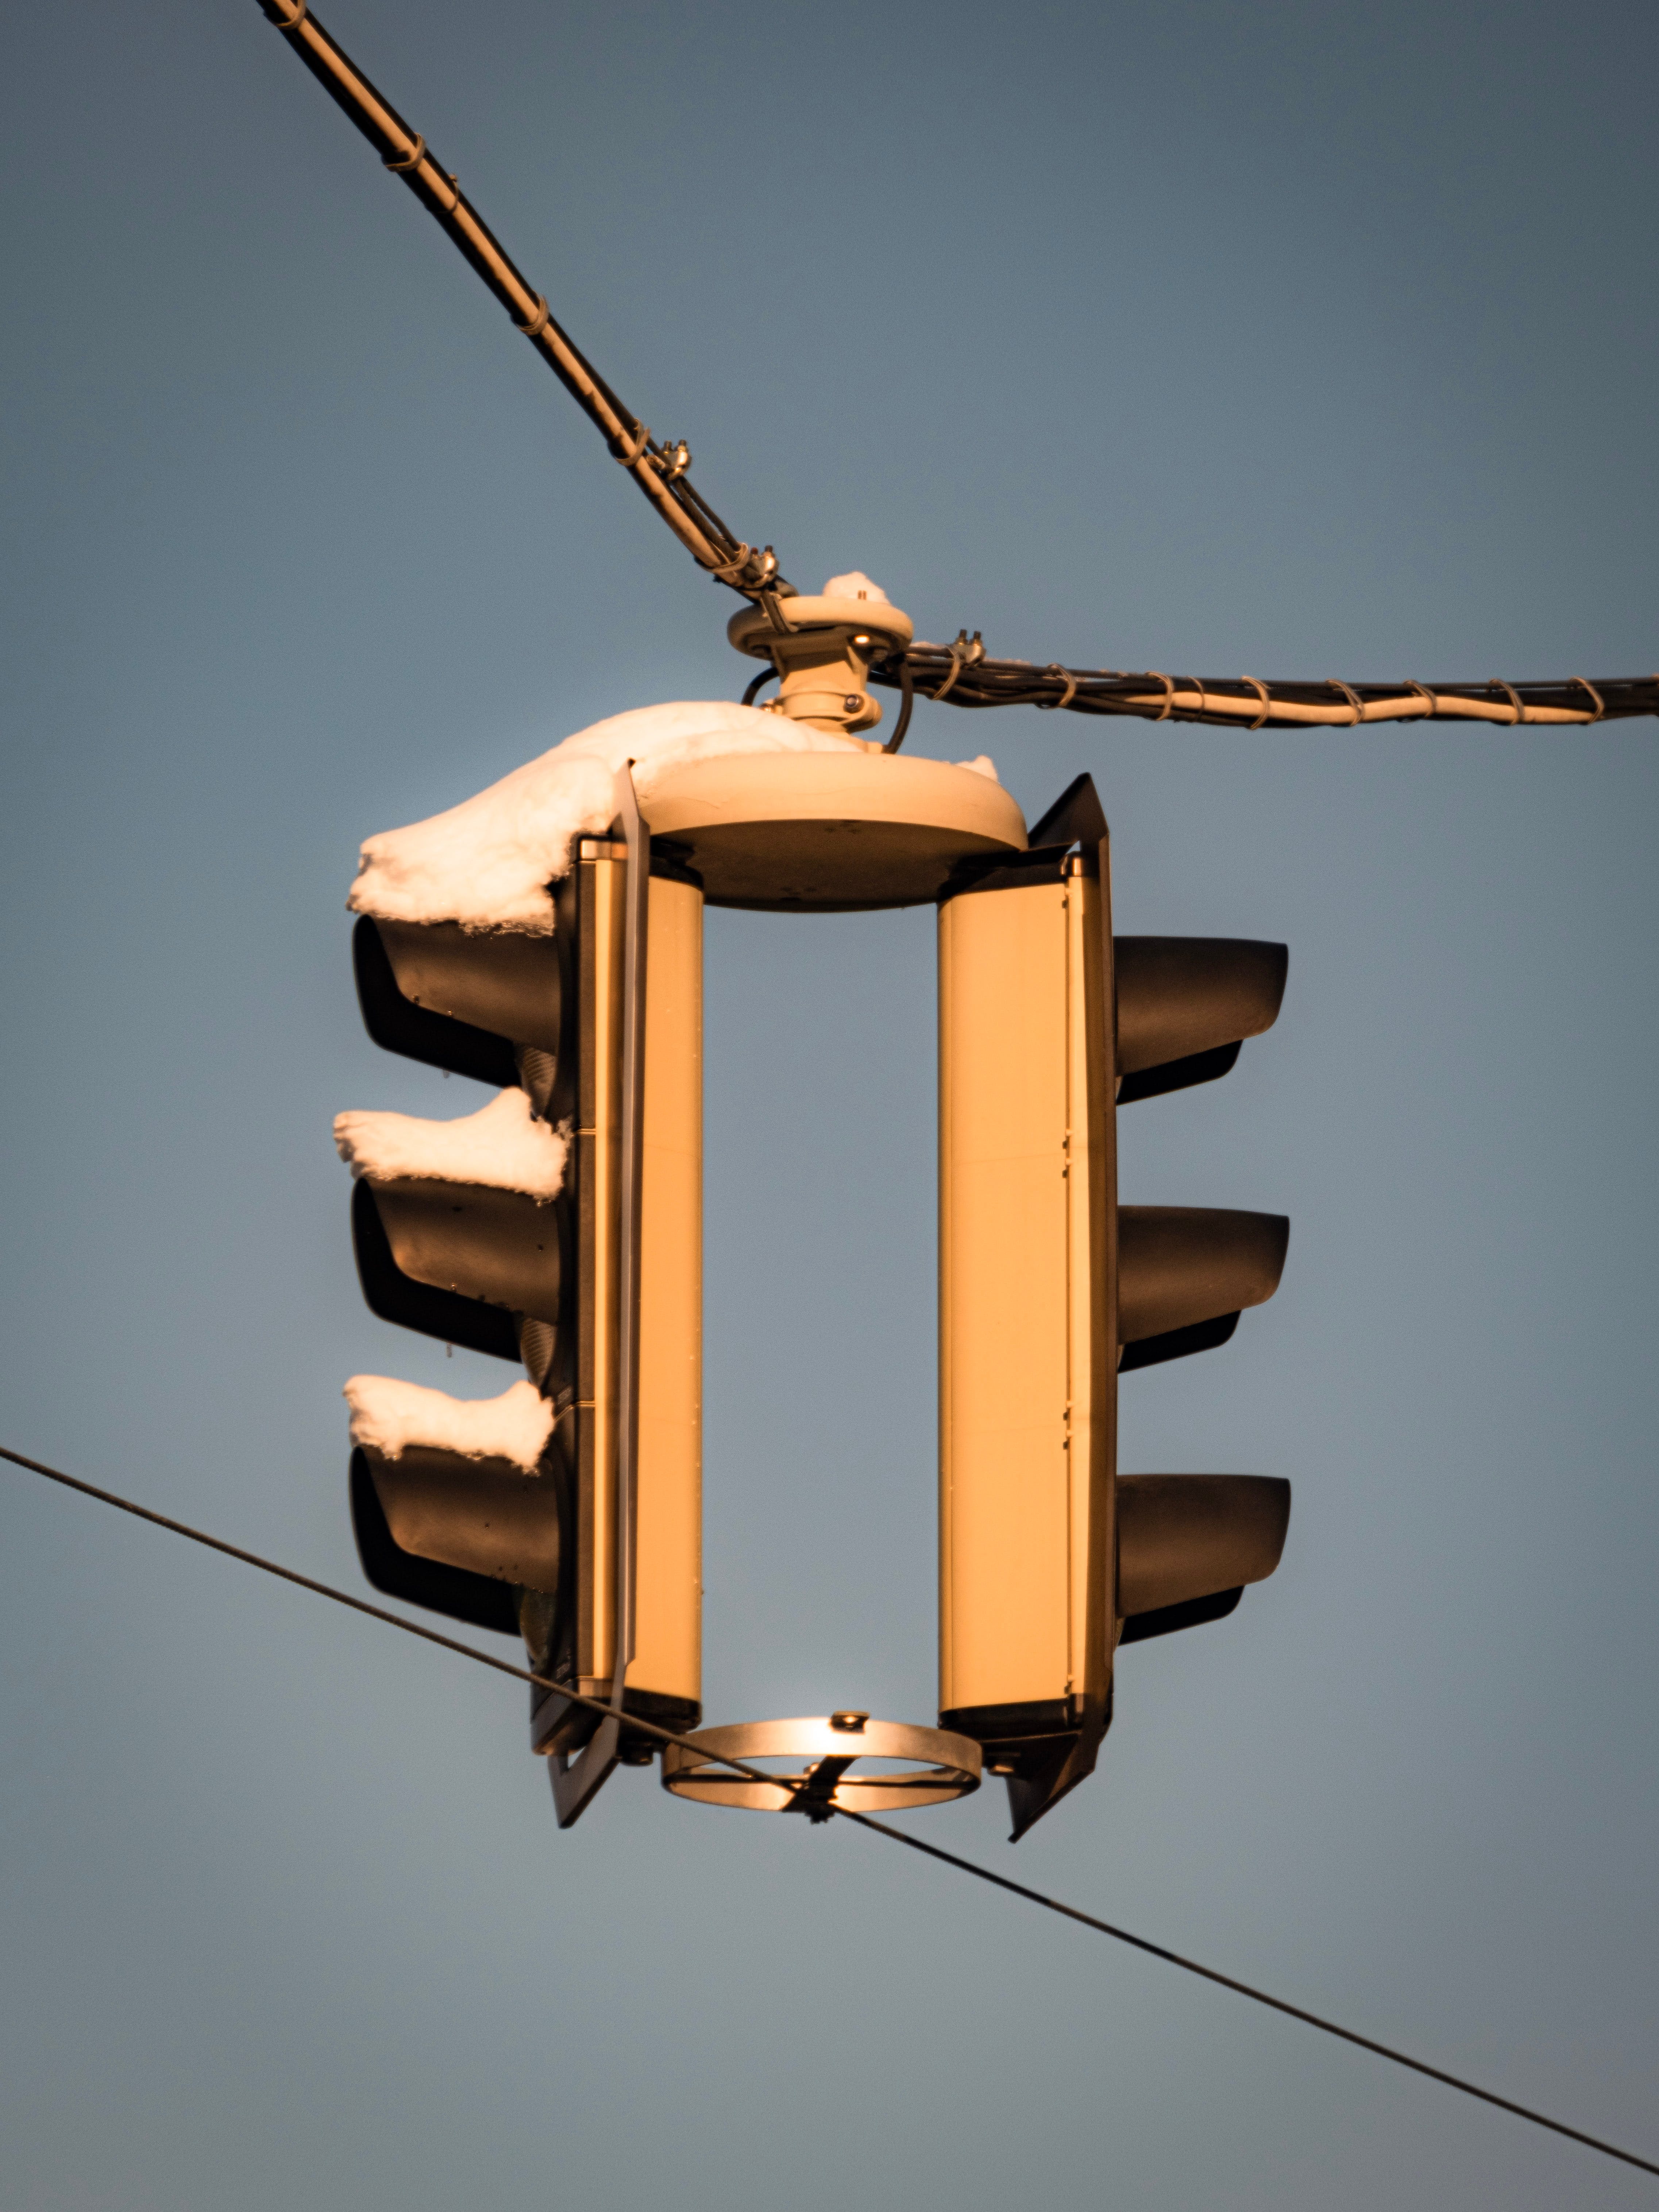
natural, sky, street light, lamp, electricity, amber, electrical supply, pole, public utility, gas, light fixture, lantern, Security lighting, wire, ceiling fixture